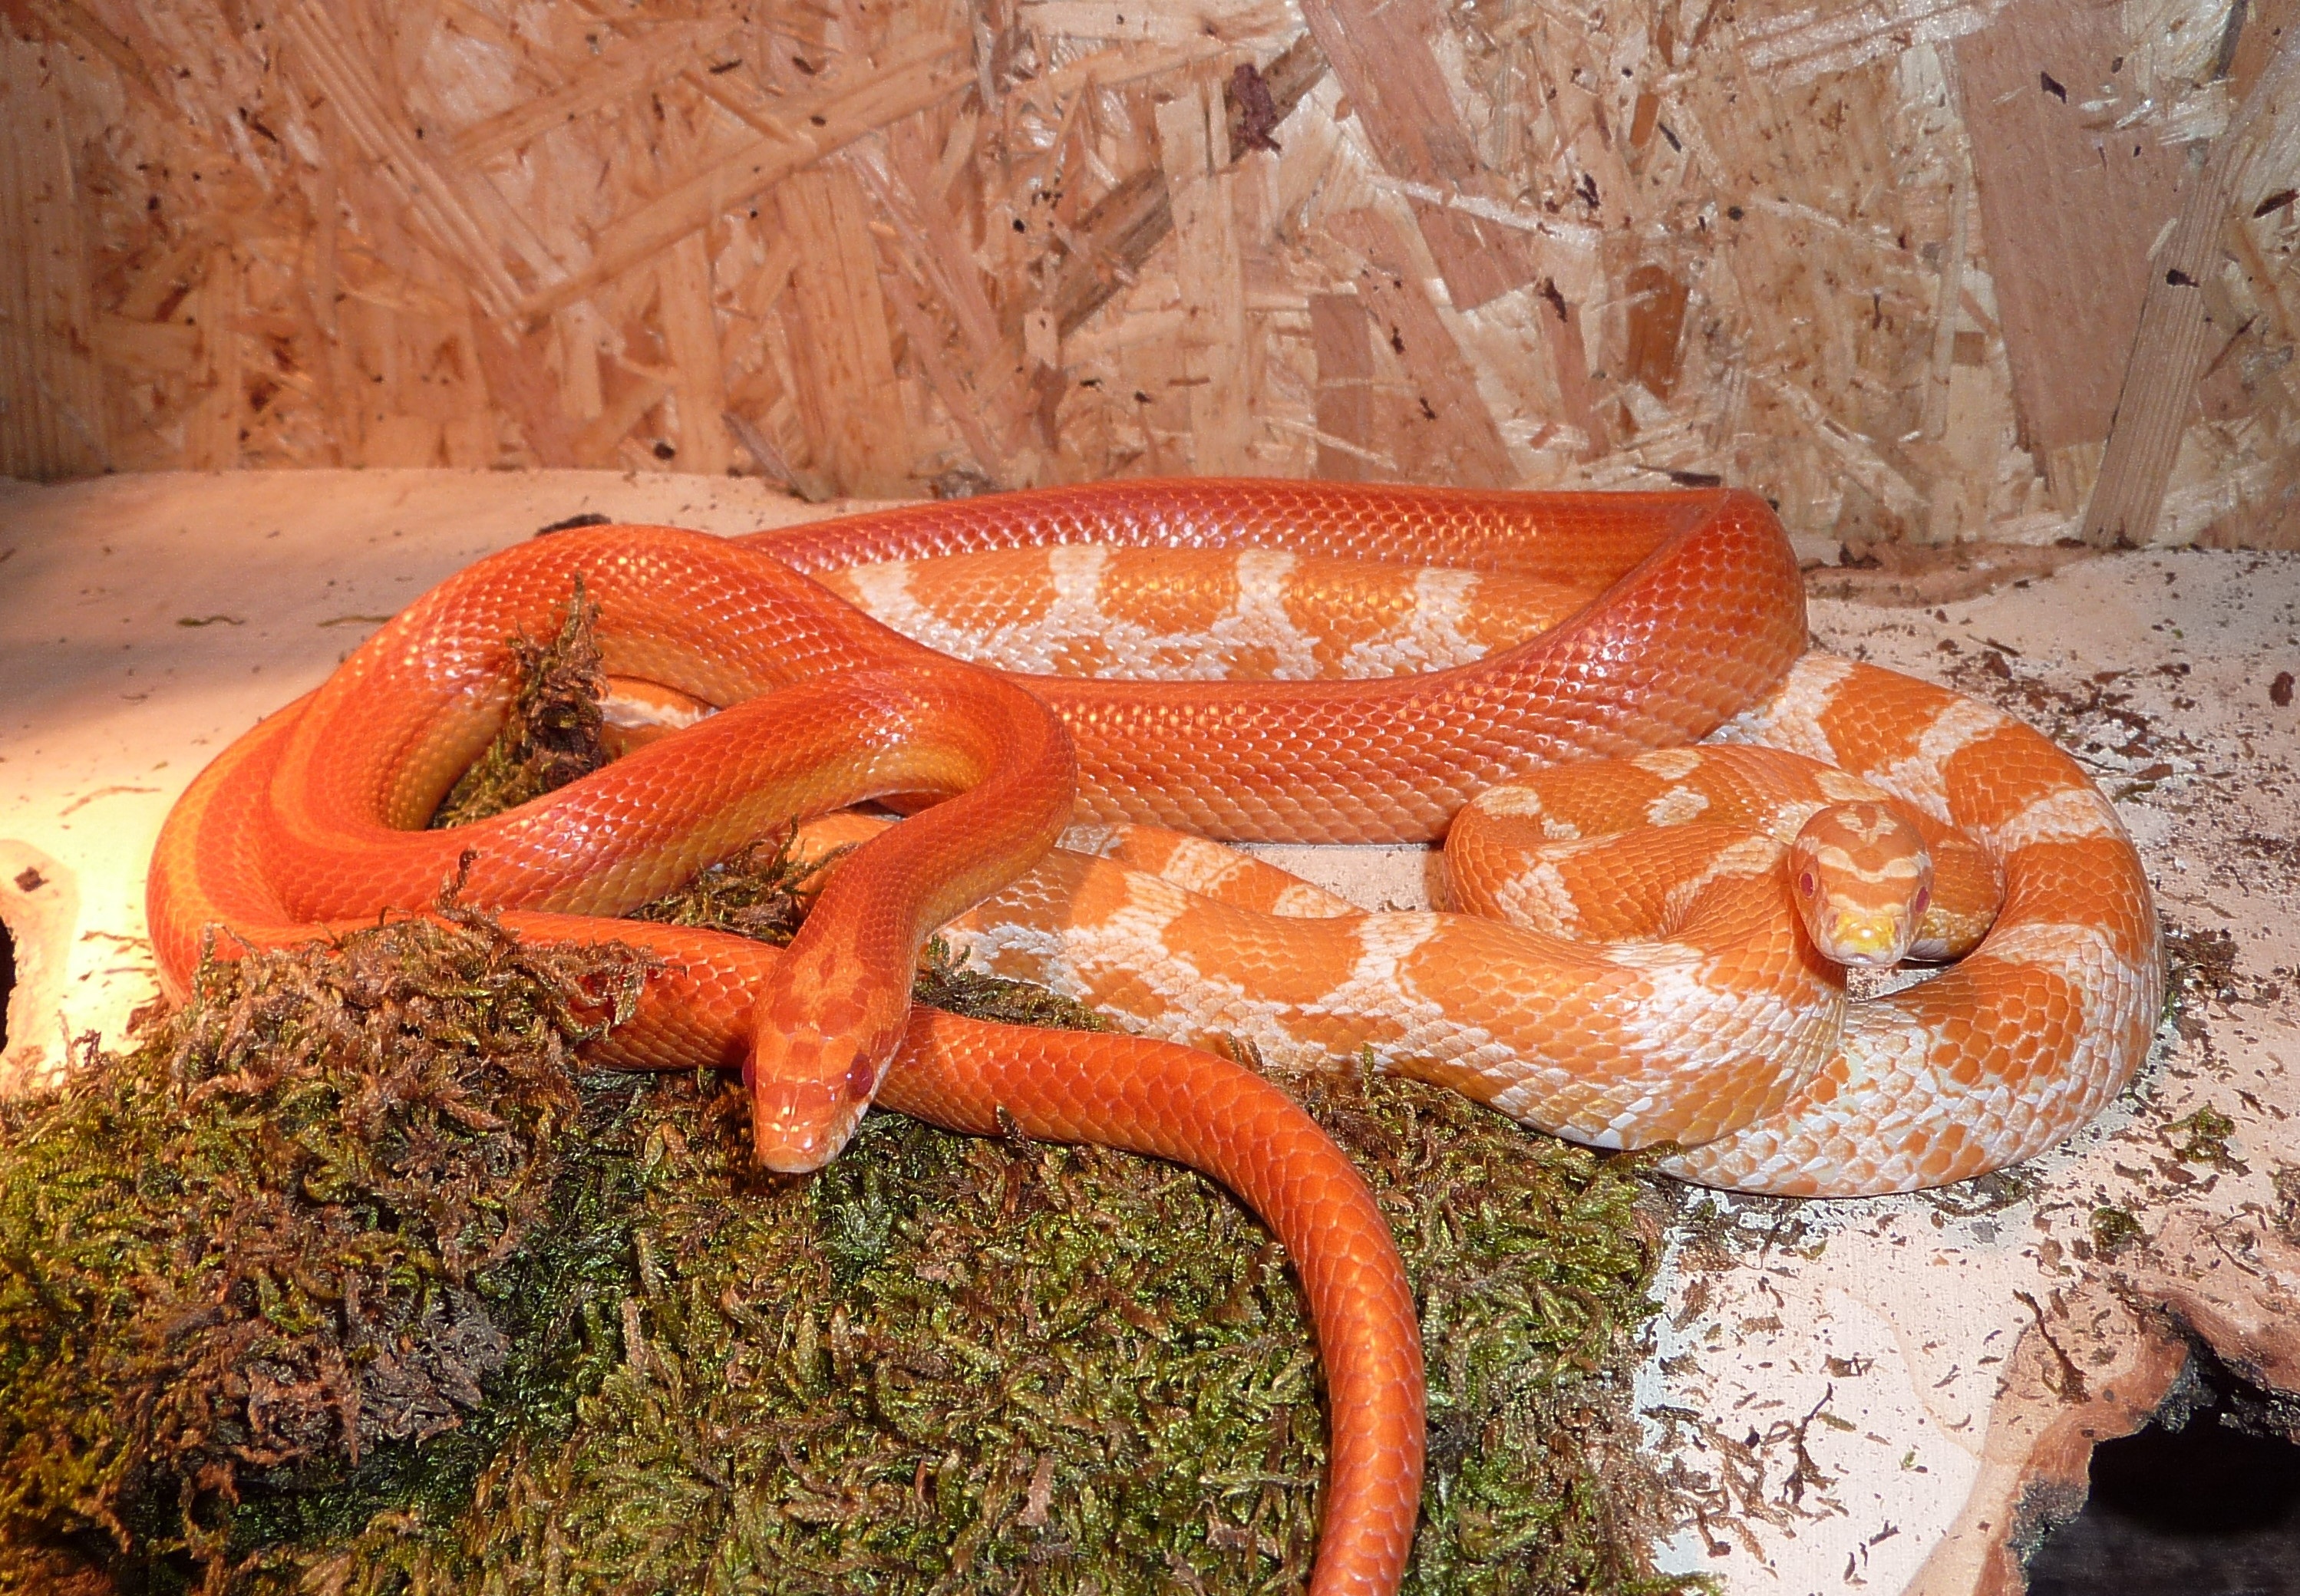
reptile, scale, fauna, lizard, animals, snake, vertebrate, snakes, animal world, serpent, non toxic, terraristik, corn snake, pantherophis guttatus, boa constrictor, scaled reptile, boas